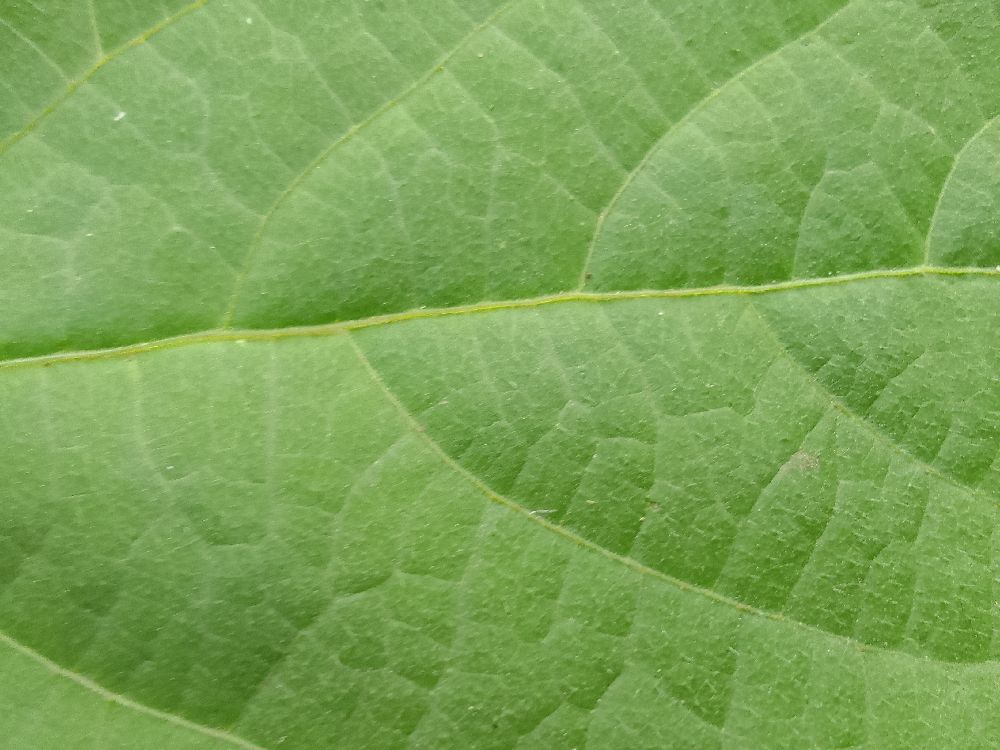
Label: healthy